Mupperum Deviyar

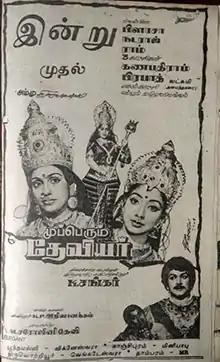
Poster

Mupperum Deviyar is a 1987 Indian Tamil-language film, directed by K. Shankar and produced by M. Sarojini Devi. The film stars K. R. Vijaya, Sujatha and Lakshmi. It was released on 12 November 1987.